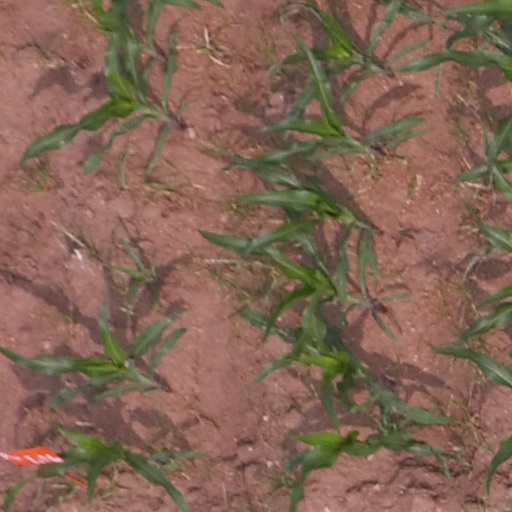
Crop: maize; corn